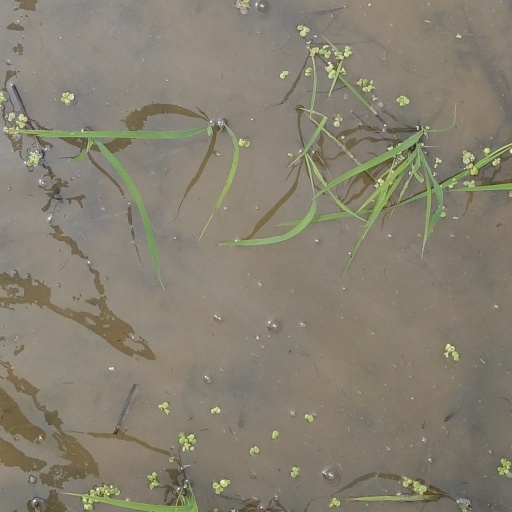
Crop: rice